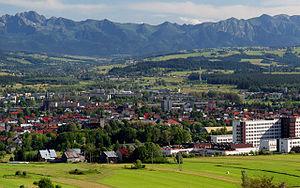
Nowy Targ est une ville de Pologne située au sud du pays, dans la voïvodie de Petite-Pologne.